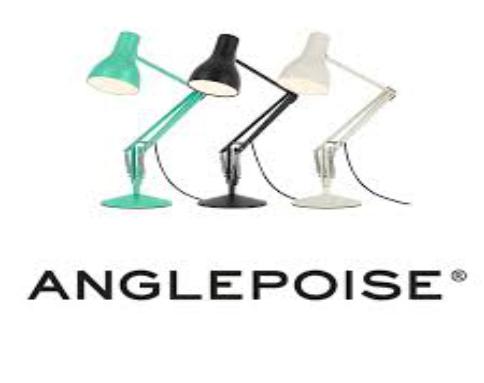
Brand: anglepoise
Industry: Necessities